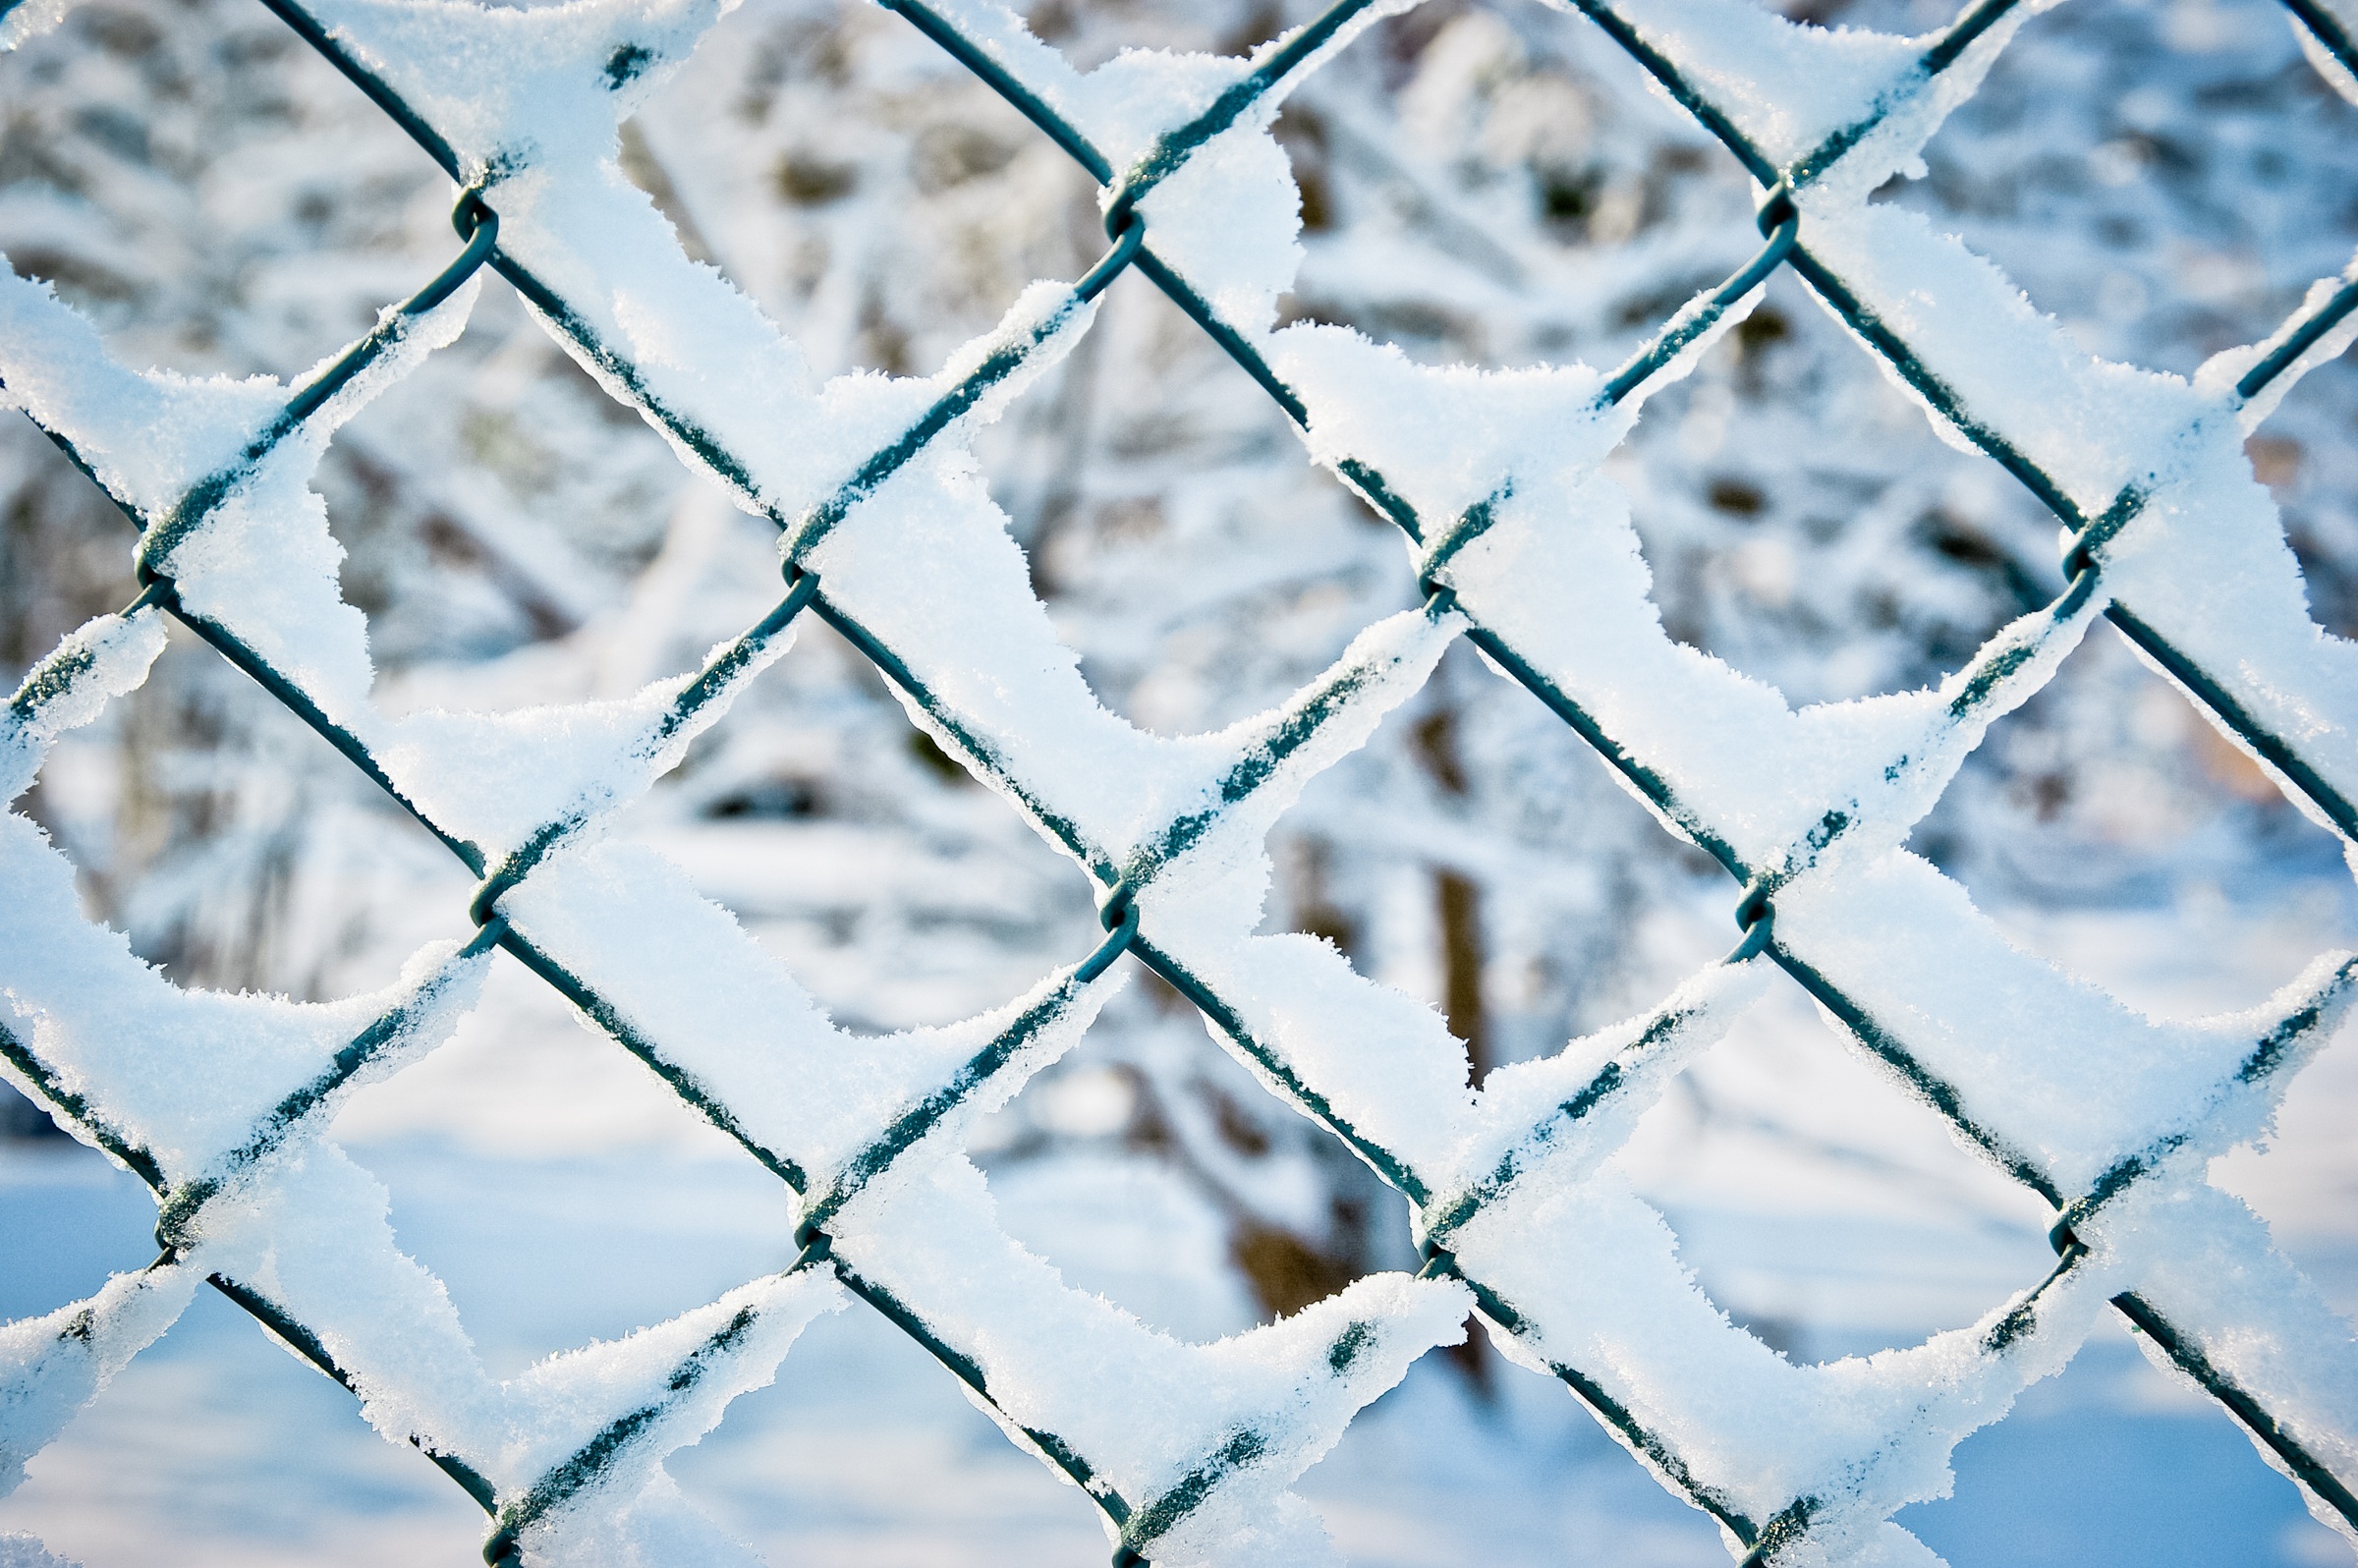
water, branch, snow, cold, winter, fence, white, sunlight, texture, leaf, frost, ice, line, color, blue, season, circle, twig, close up, net, freezing, wire mesh, macro photography, wire mesh fence, garden fence